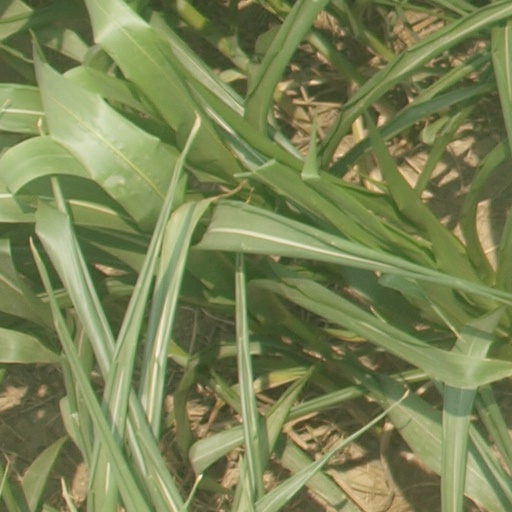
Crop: maize; corn